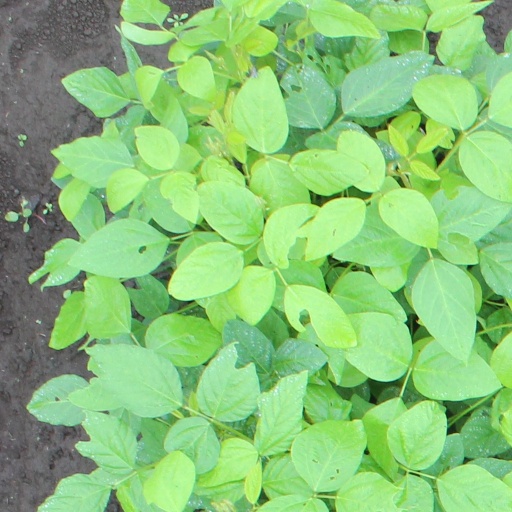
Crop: soybean